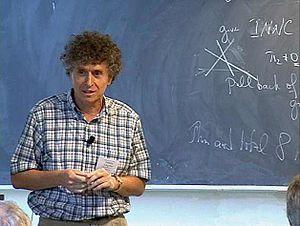
Anatoly Libgober est un mathématicien américain/russe, connu pour son travail en géométrie algébrique et en topologie des variétés algébriques.